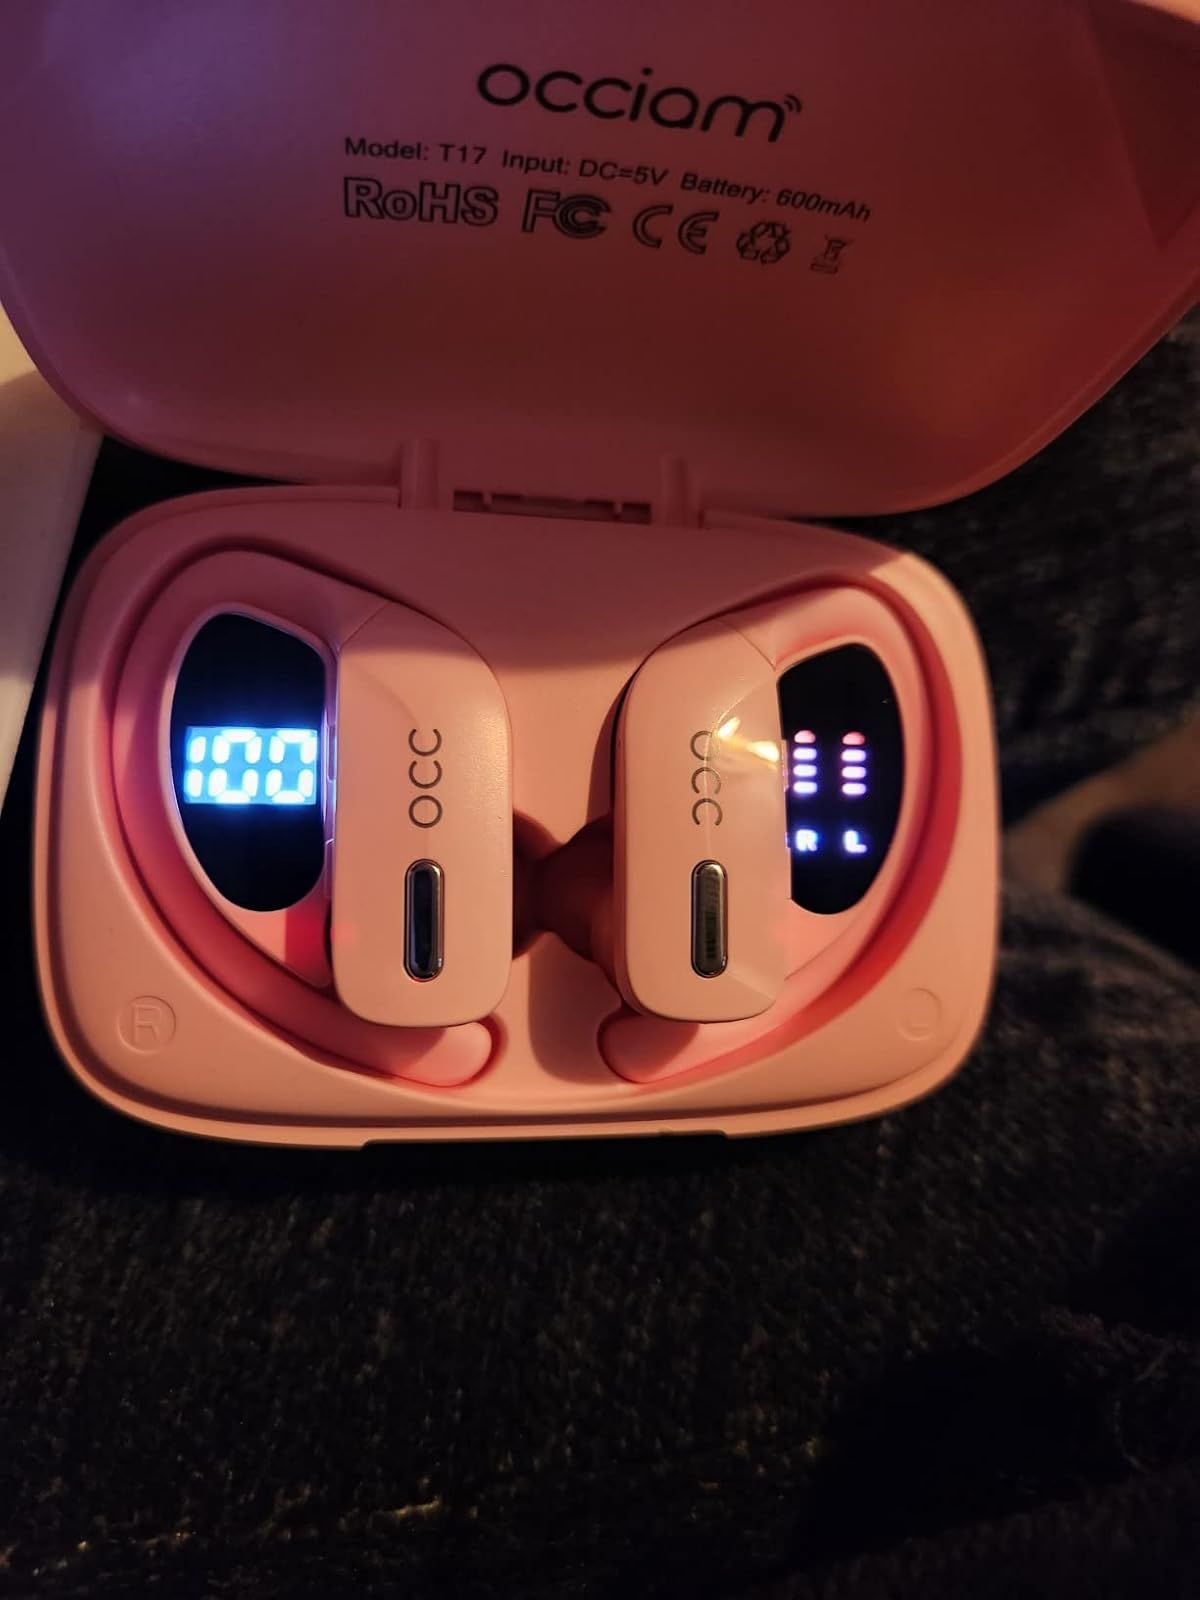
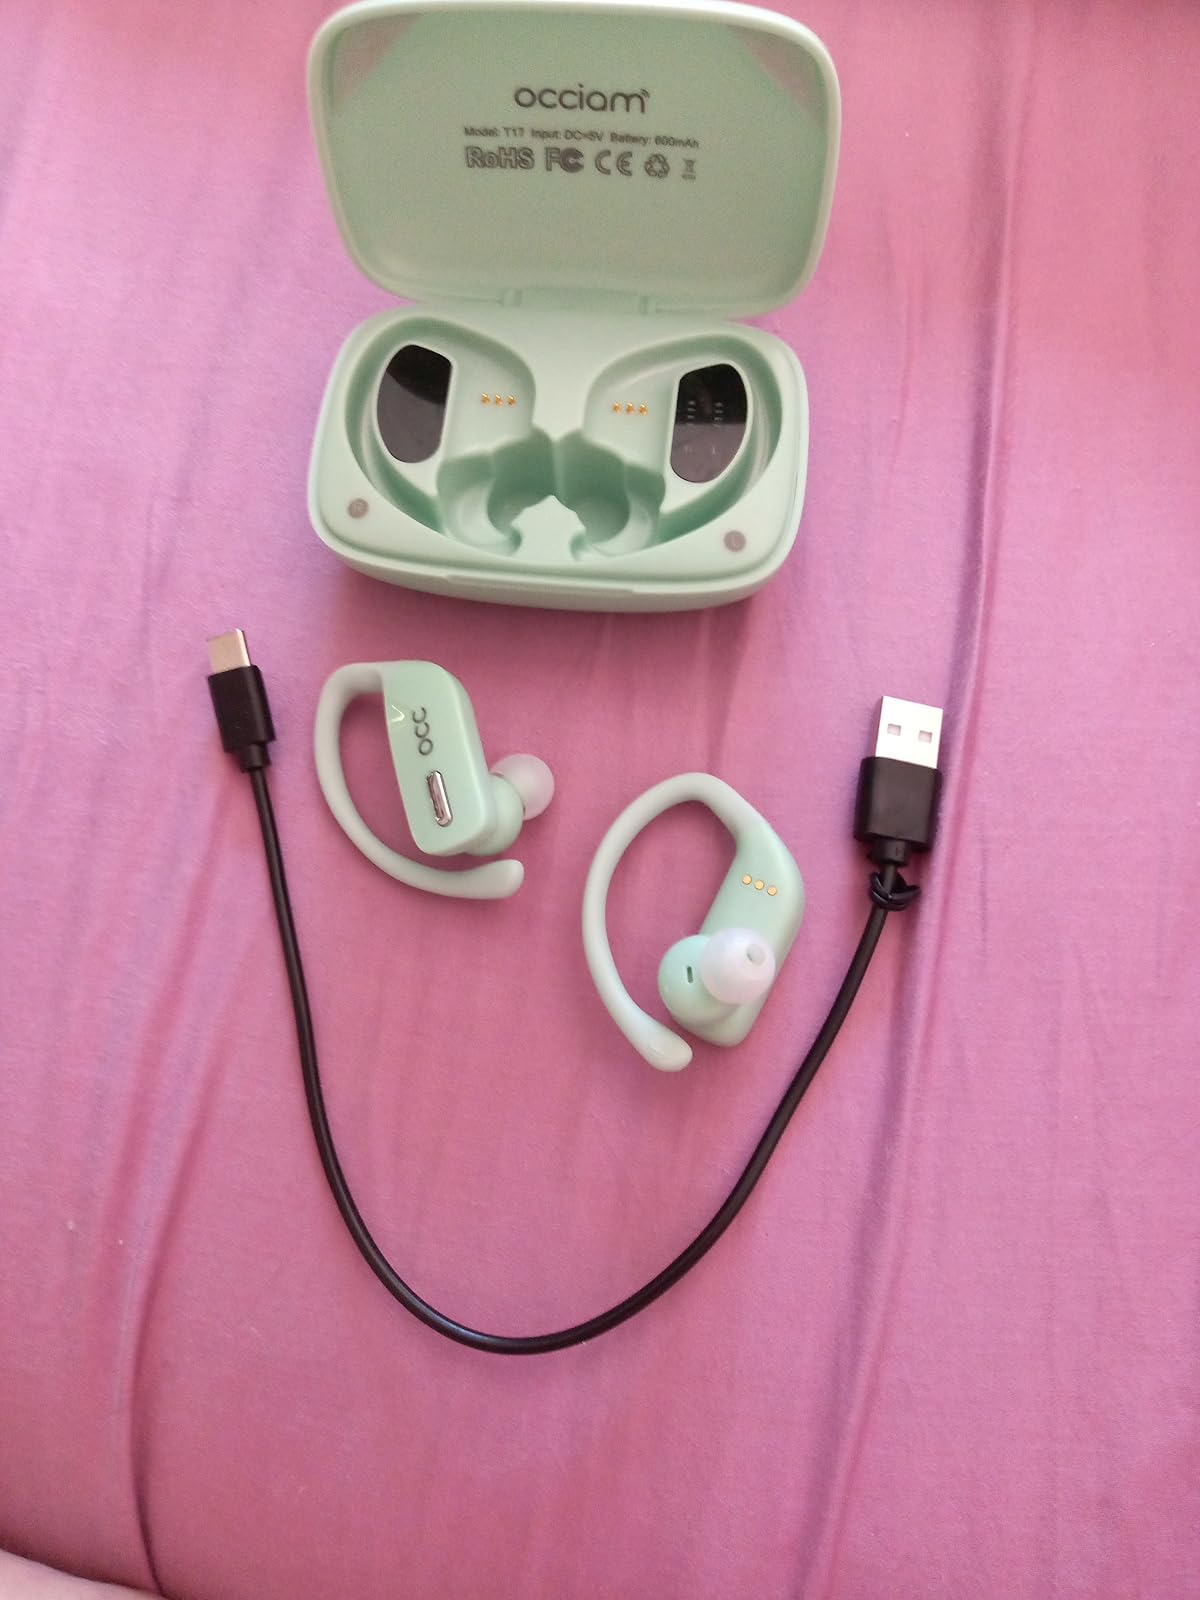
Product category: earbuds
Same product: no